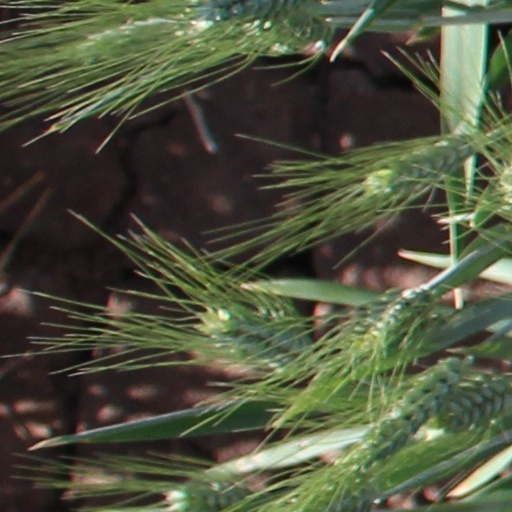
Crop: wheat